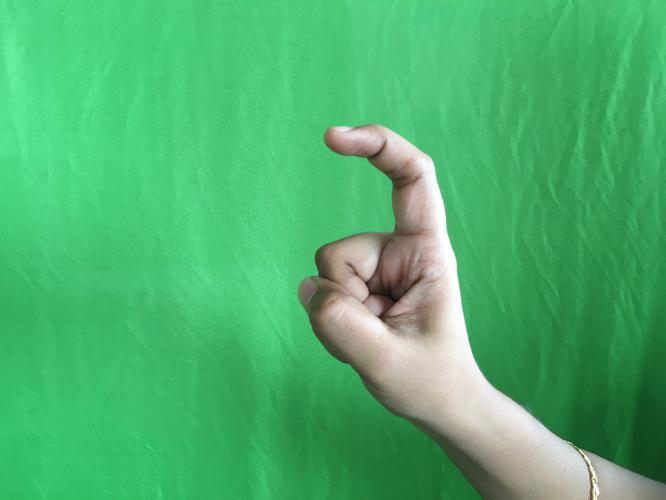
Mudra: Tamarachudam
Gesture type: single_hand